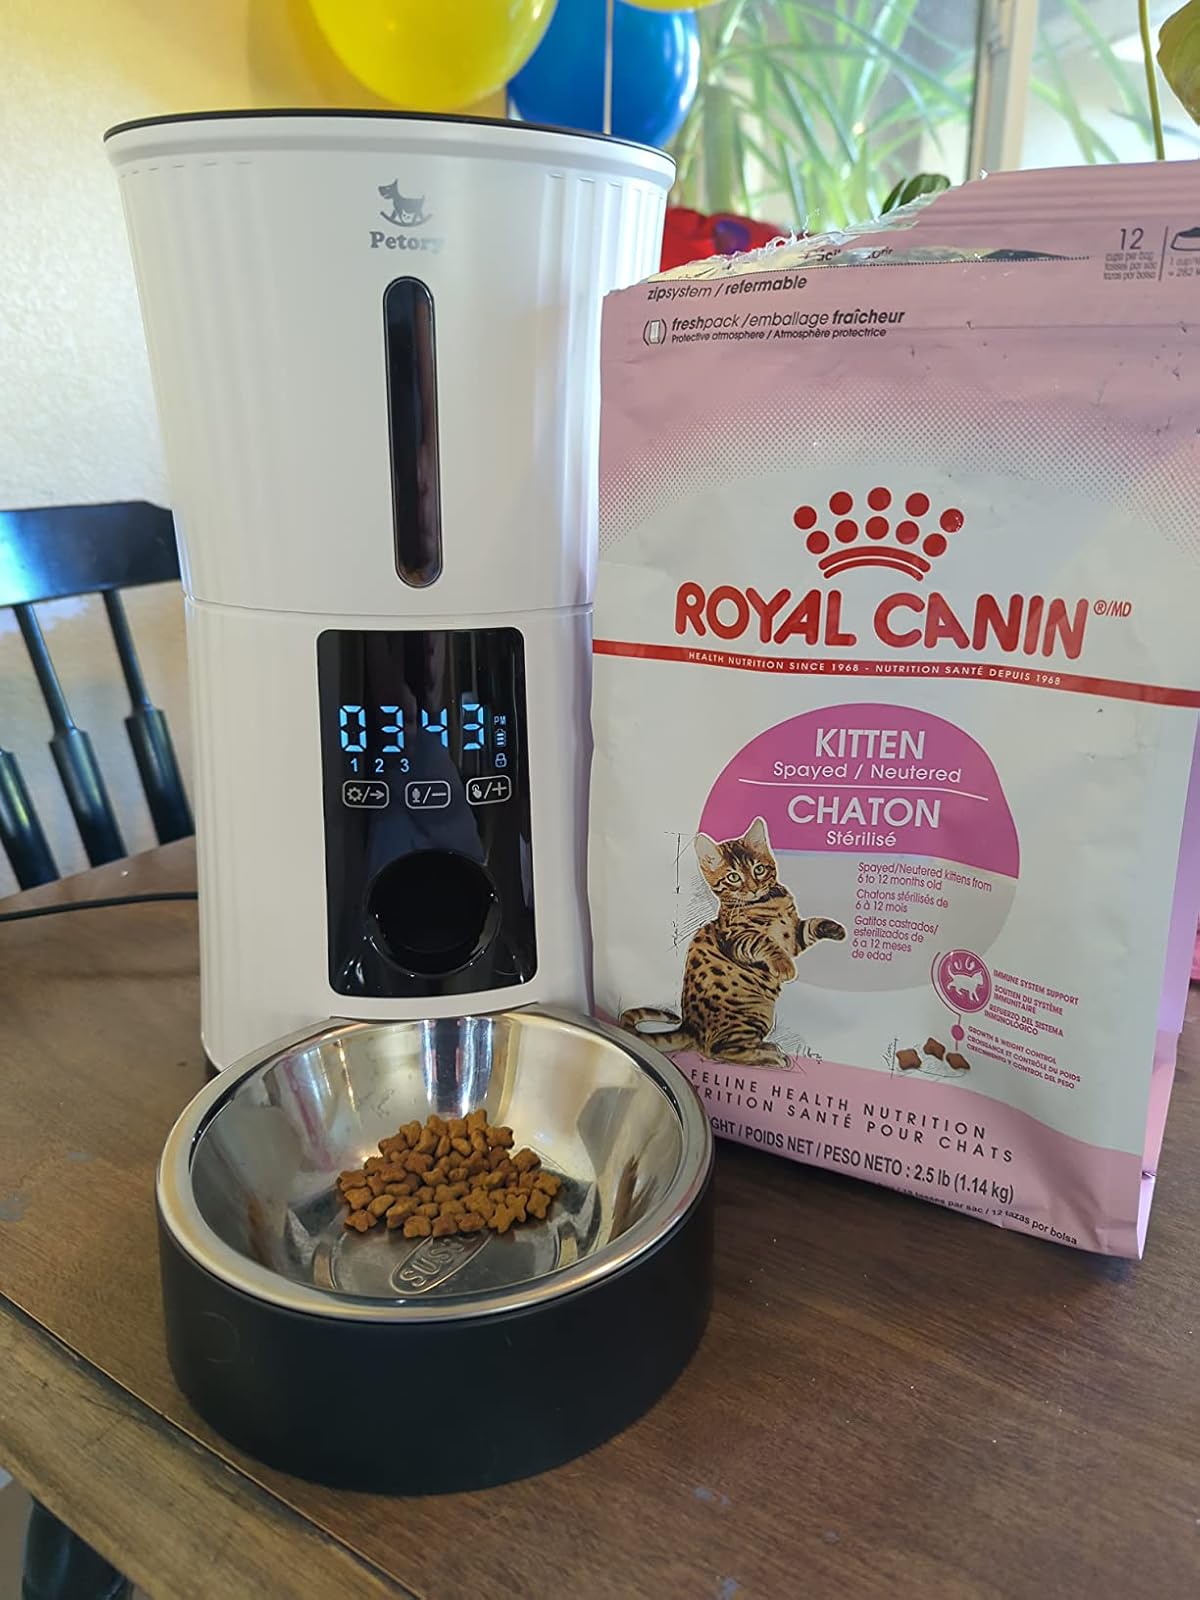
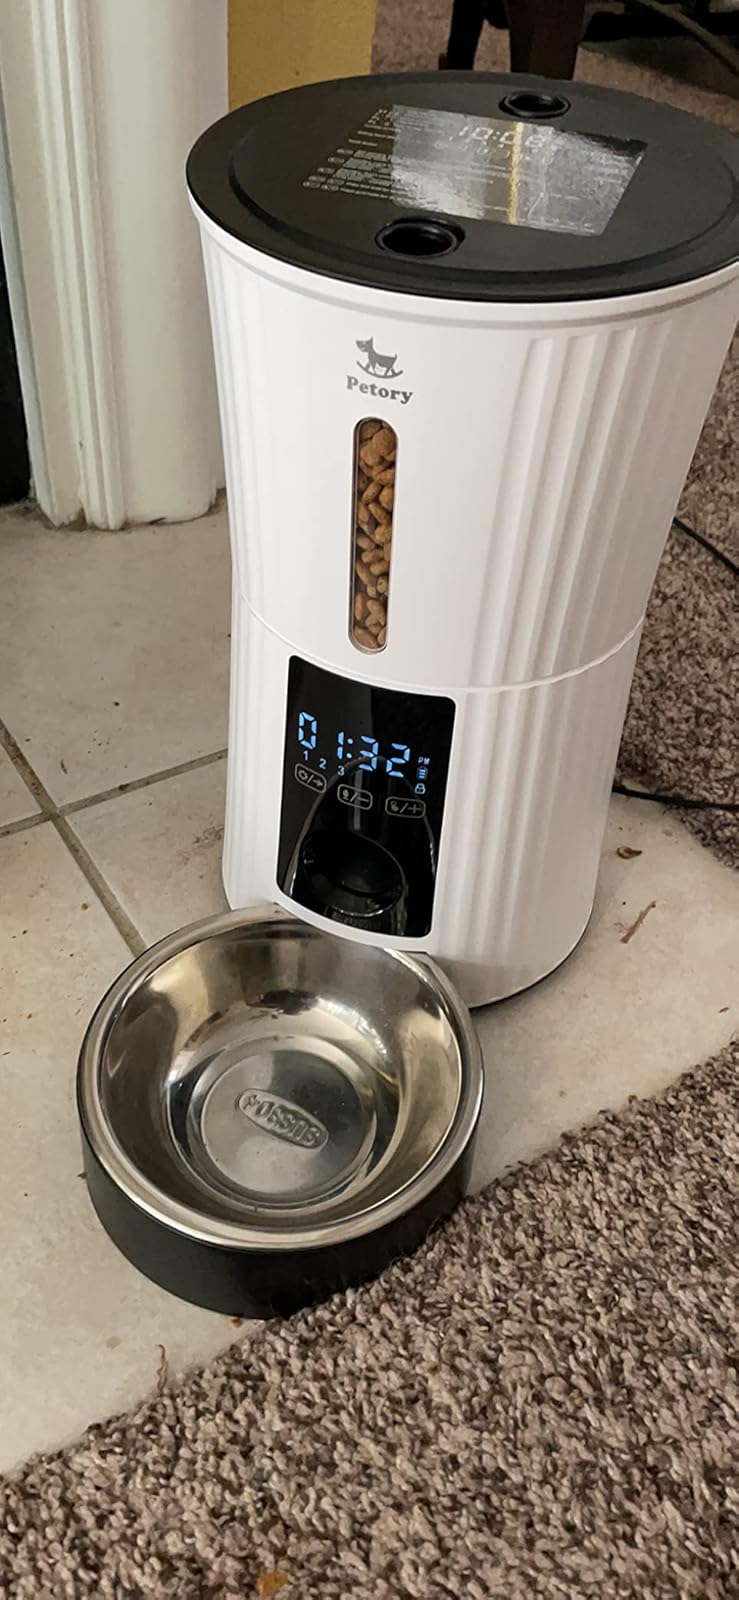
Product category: items_feeder
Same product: yes